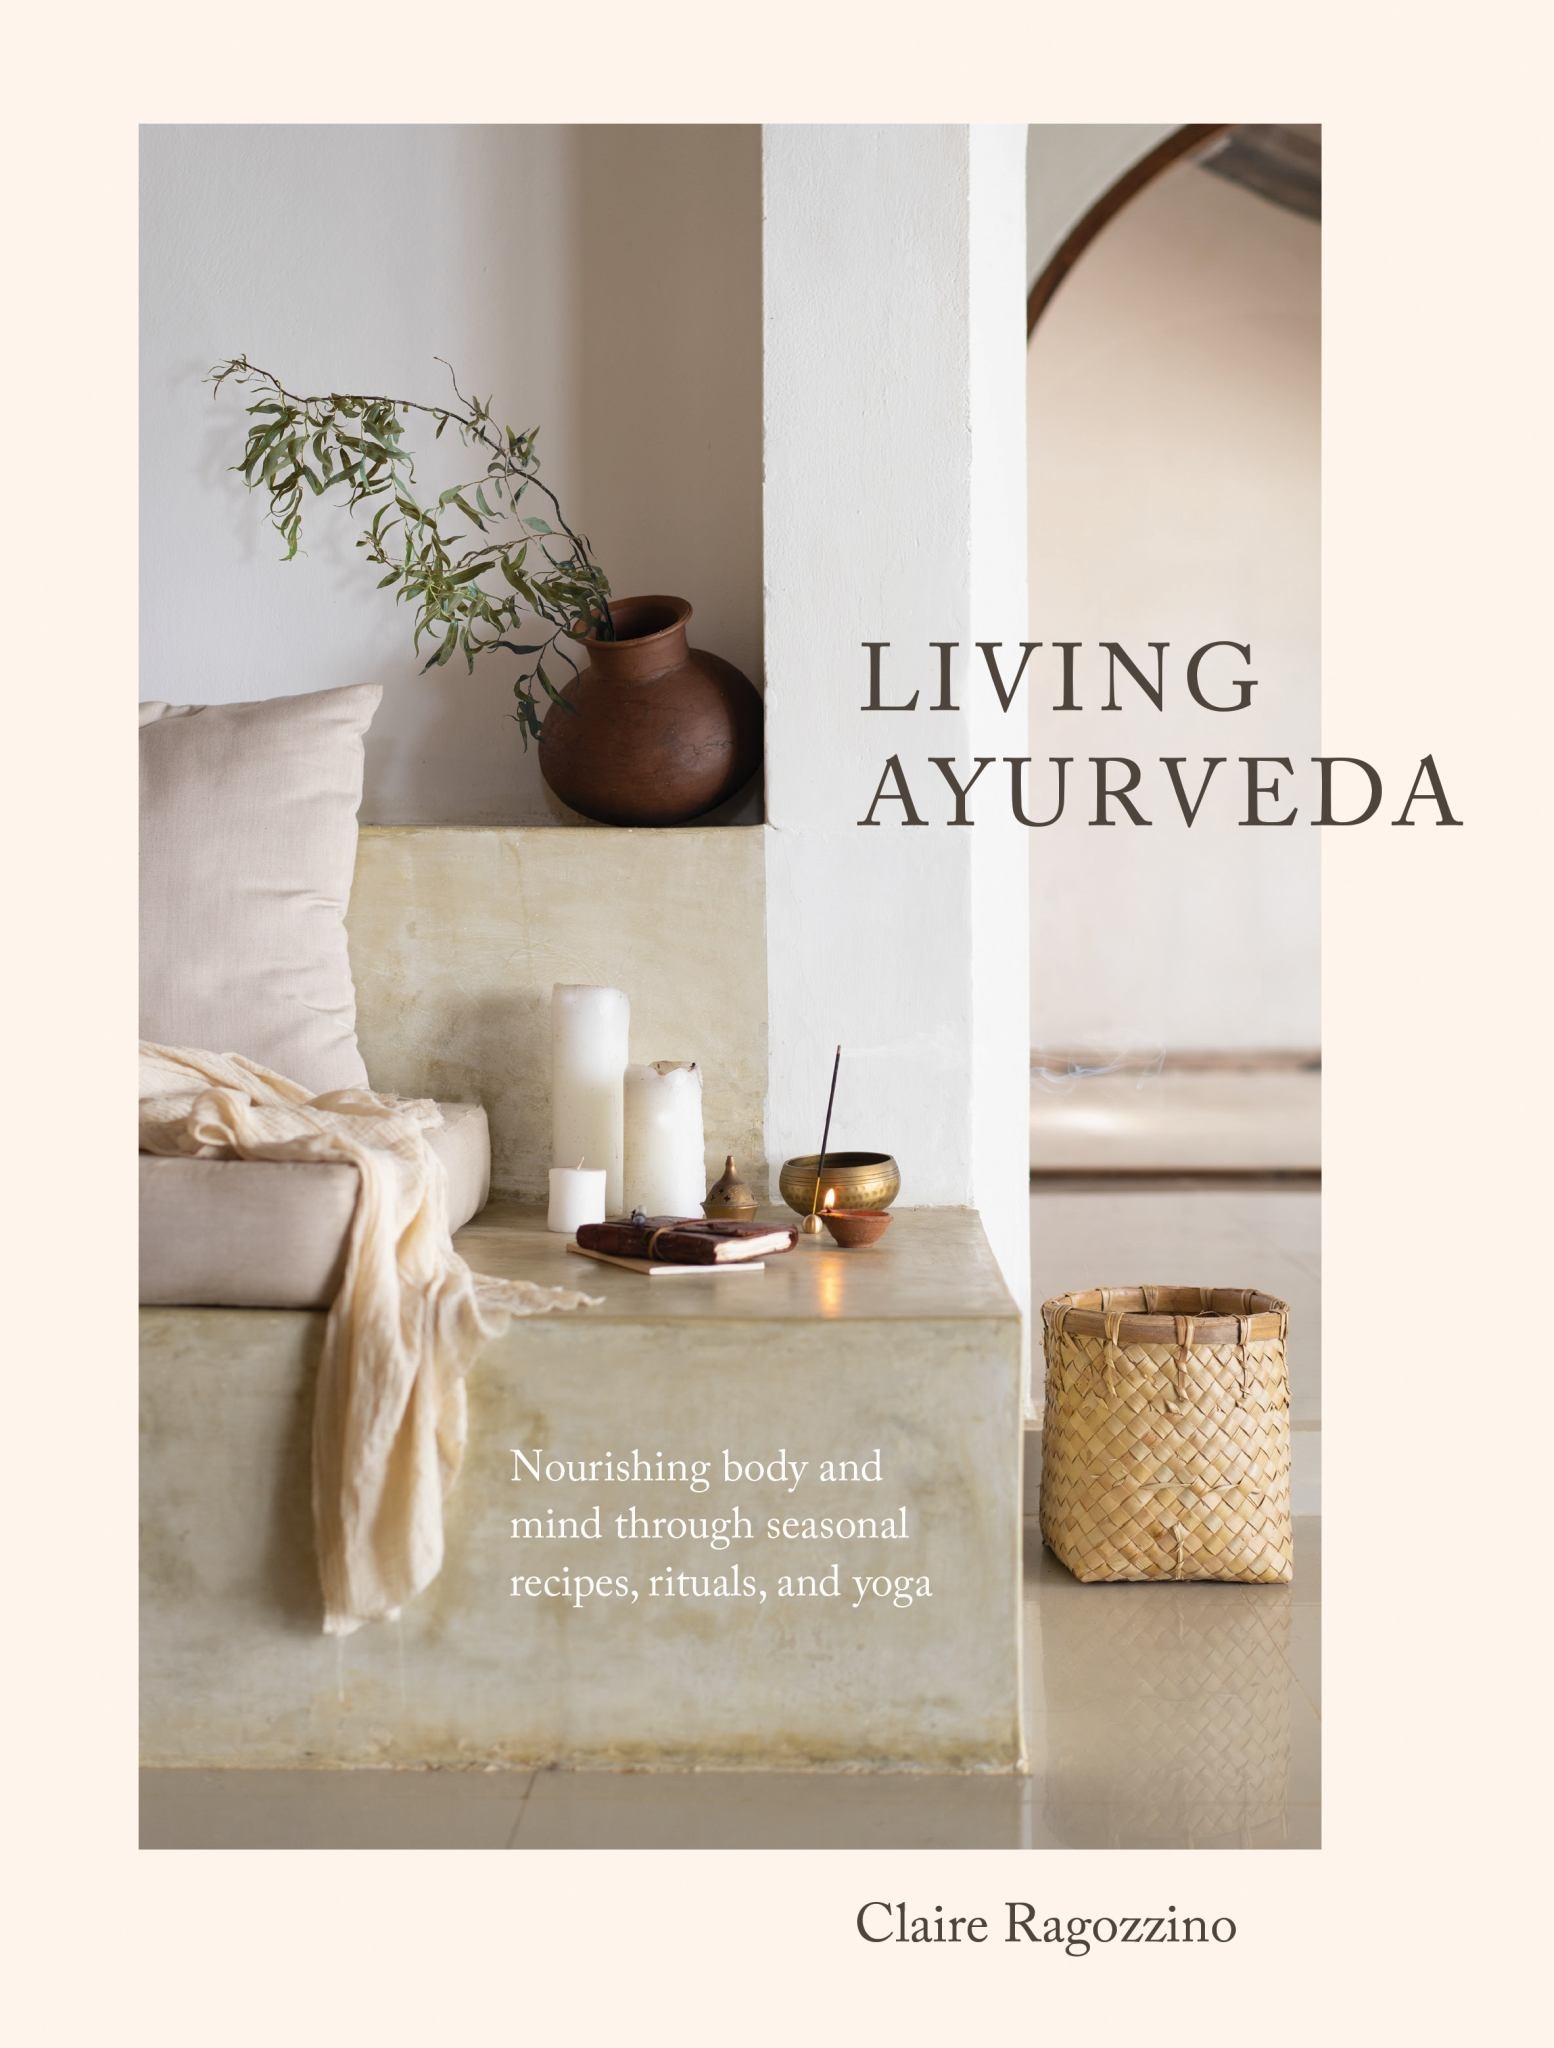
Living Ayurveda : Nourishing Body and Mind Through Seasonal Recipes, Rituals, and Yoga
A hands-on holistic guide to self-care based on the ancient wisdom of Ayurveda - learn how to build a daily personal practice using food, breath, movement, and meditation to stay balanced and nourished through the seasons. Nourishment comes in many forms-it's the food you eat, how you breathe and move your body, and the way you establish your daily routine. Living Ayurveda weaves together the ancient wisdom of Ayurveda and Yoga in a modern, accessible way to provide a season-by-season guide for living a vibrantly rich year. Part cookbook, part lifestyle manual, each chapter includes simple vegetarian recipes, seasonal rituals, and self-care practices to cultivate your inner wisdom and feed your body, mind, and spirit. In this book, you'll find- . 80+ delicious vegetarian recipes to balance the body and strengthen digestion through the seasons .Illustrated menu guides and cooking tips that demystify the process of building a balanced meal .Yoga sequences and breathing techniques to help align with the energy of each season .Seasonal rituals based on moon cycles to strengthen your intuition and develop a personal routine at home Learn from ancient wisdom to know yourself intimately, be open to new discoveries, and see where this path takes you to allow a deeper wisdom to blossom in your life.
Brand: Unity Books
Category: Health & Beauty > Health Care > Fitness & Nutrition